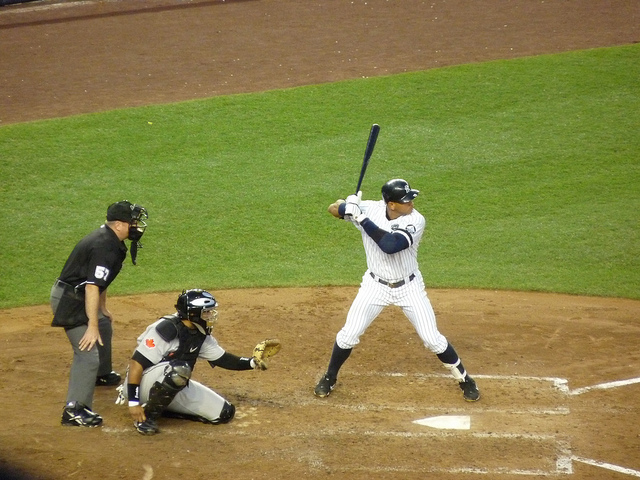
user: Given an image and a question. Answer the question in a short answer. Question: What player is ranked highest in this sport? Short Answer:
assistant: mike trout